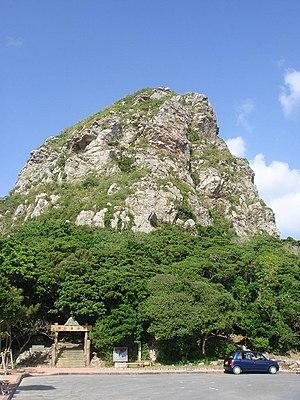
Le mont Gusuku est une montagne culminant à 172 m d'altitude sur Ie-jima, dans le village de Ie de la préfecture d'Okinawa au Japon.